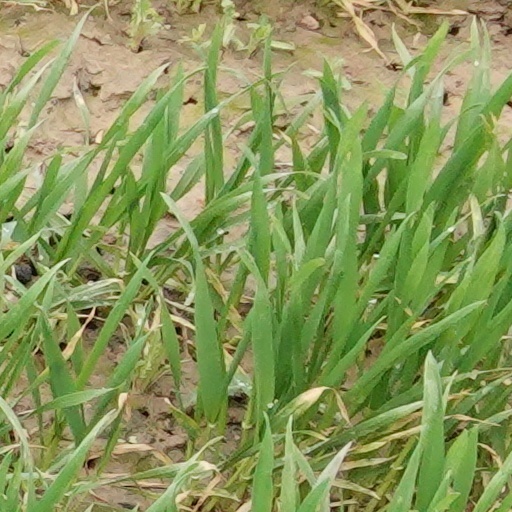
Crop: wheat